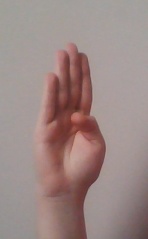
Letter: kaaf